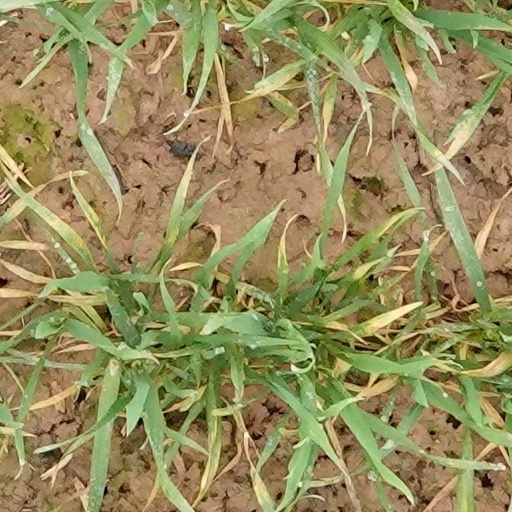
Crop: wheat